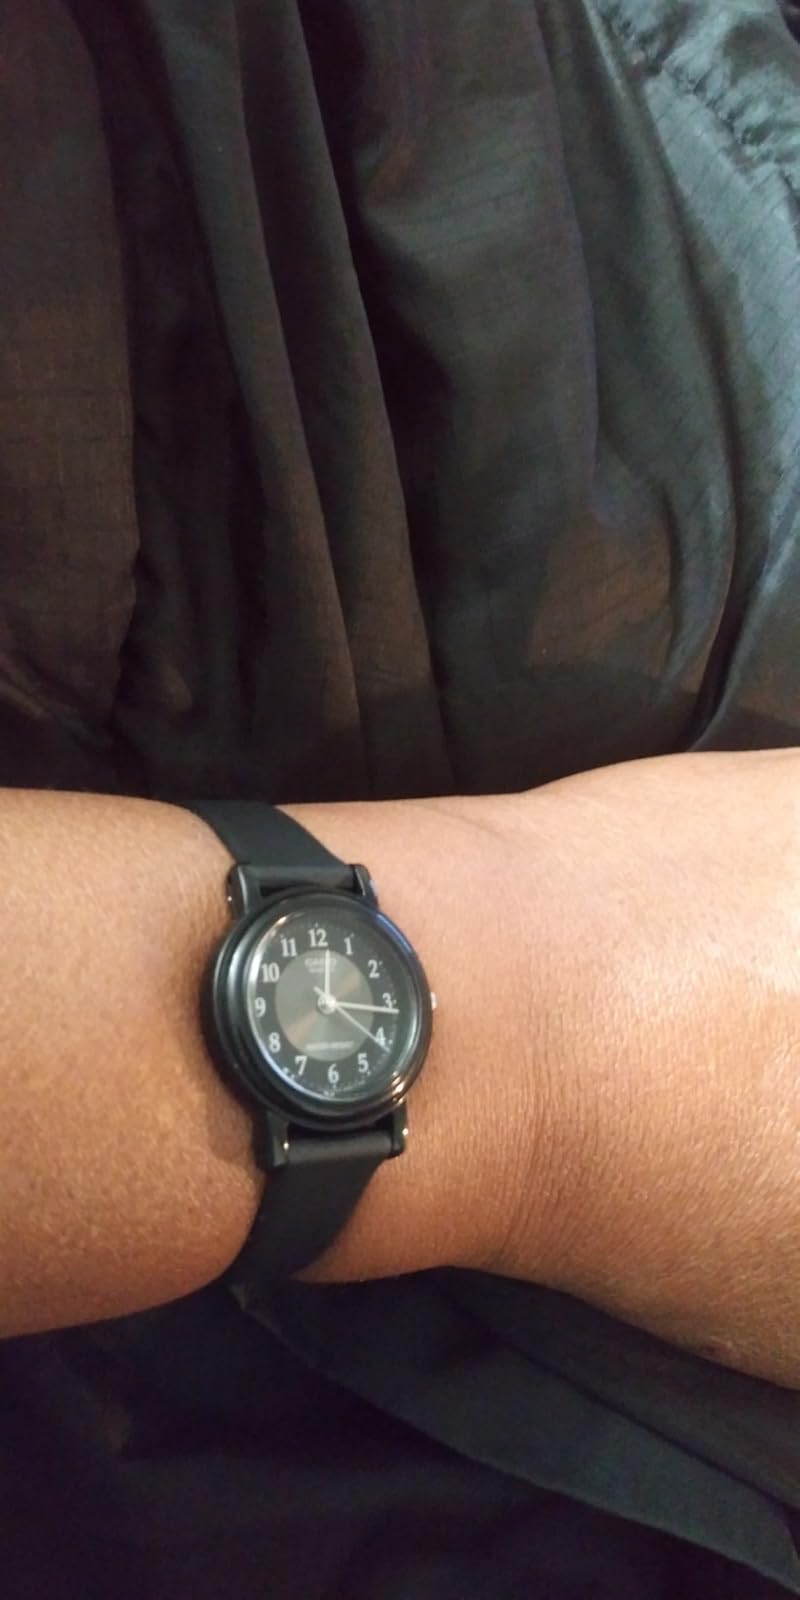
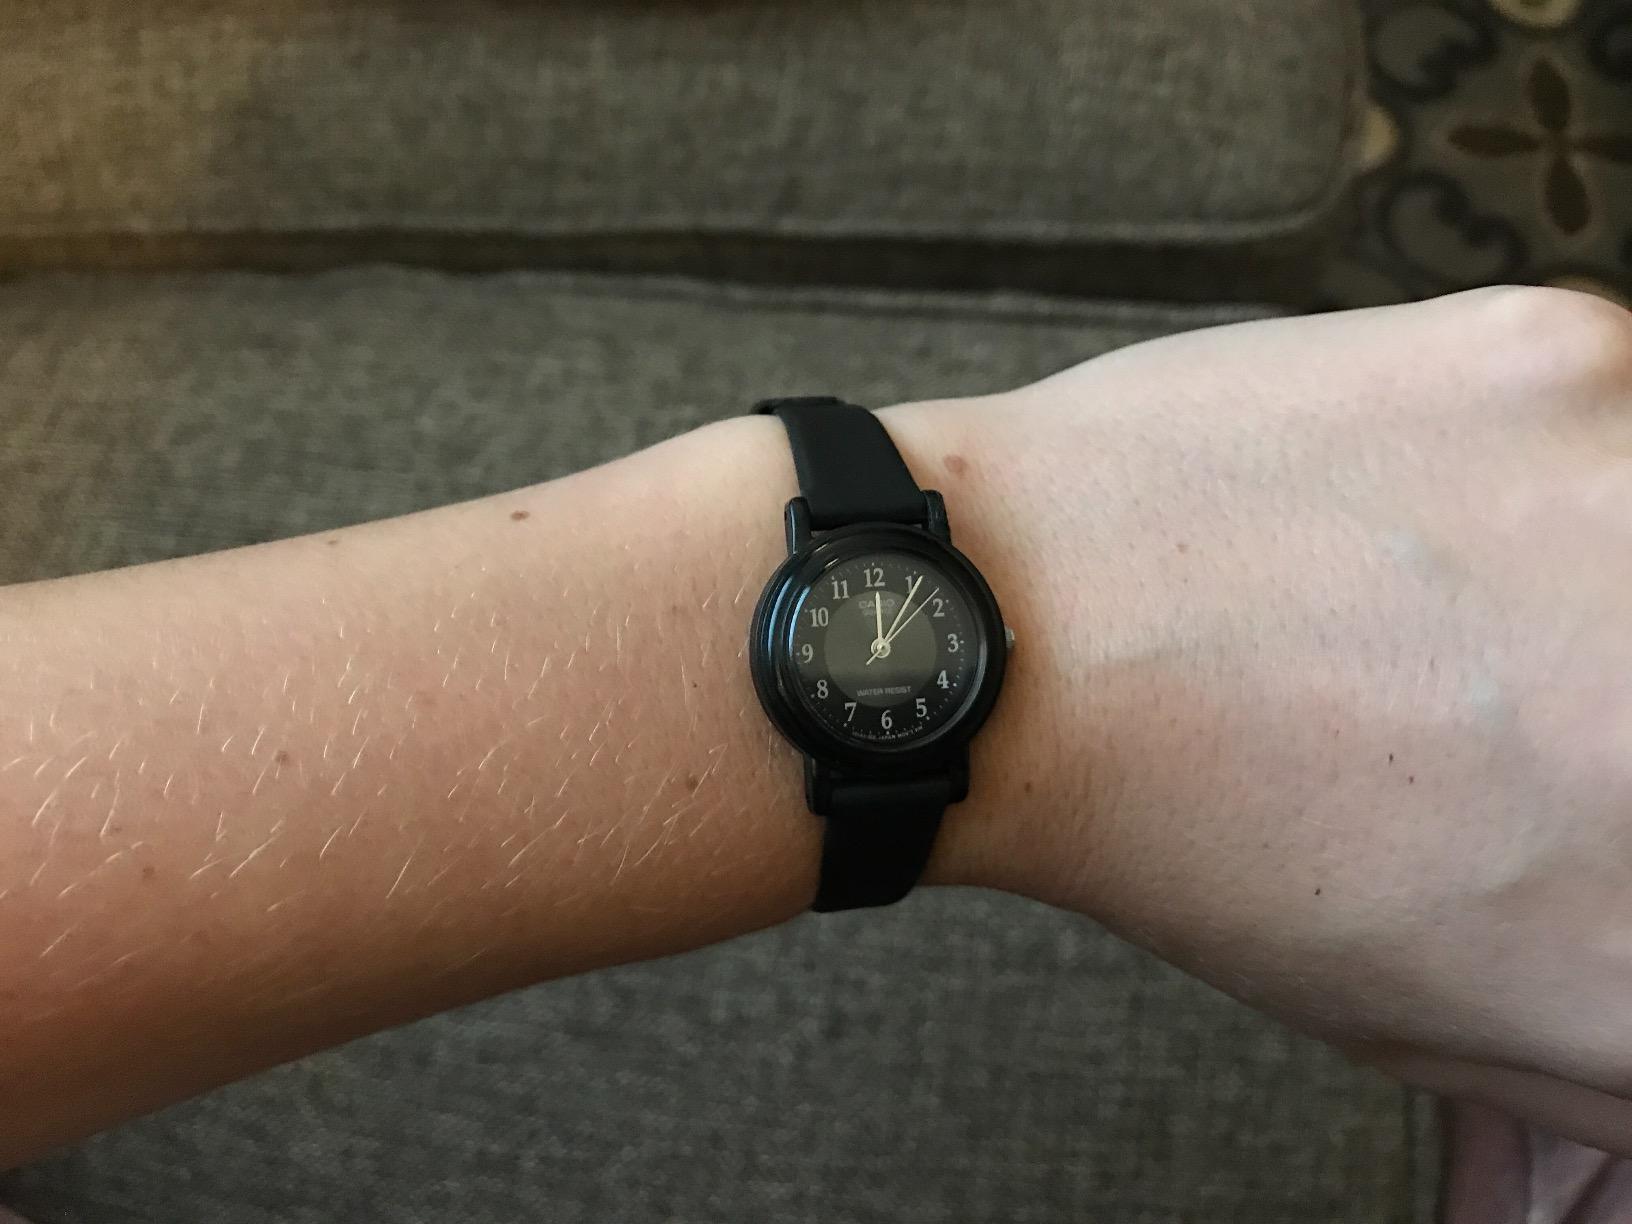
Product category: accessories_watch
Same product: yes